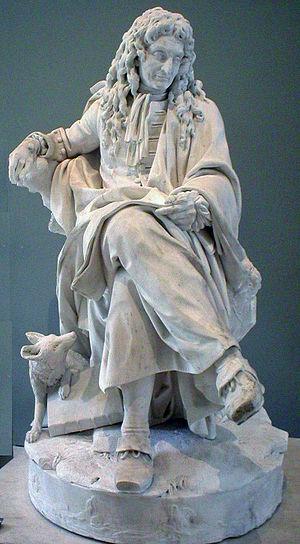
L'écrivain est représenté avec les premiers vers du Renard et des raisins à la main. Marbre, présenté au Salon de 1785.
Pierre Julien, né à Saint-Paulien le 20 juin 1731 et mort à Paris le 17 décembre 1804, est un sculpteur néo-classique français.
Jean de La Fontaine, né le 8 juillet 1621 à Château-Thierry et mort le 13 avril 1695 à Paris, est un poète français de grande renommée, principalement pour ses Fables et dans une moindre mesure pour ses contes. On lui doit également des poèmes divers, des pièces de théâtre et des livrets d'opéra qui confirment son ambition de moraliste.